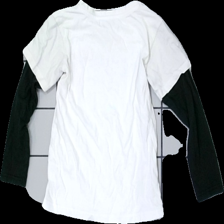
View: back
Type: Top
Category: Children
Brand: Lager 157
Colors: White, Black
Material: 100% cotton
Pattern: Other
Cut: Regular
Season: All
Damage location: bottom right
Damage 2 location: top center
Damage 3 location: middle center
Price range: <50
Recommended usage: Reuse
Description: vit tröja med svarta ärmar och text fram